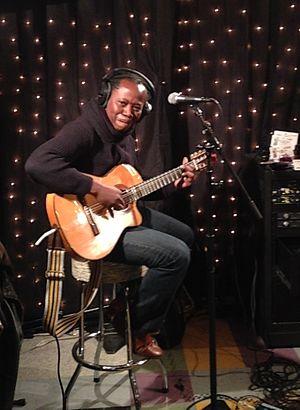
Aurelio Martínez, né dans le village de Plaplaya, sur la côte caraïbe, est un musicien et un homme politique hondurien, membre de la communauté Garifuna.